Residential colleges of Yale University

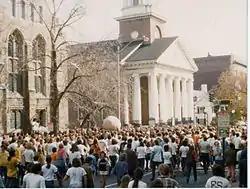
The 1973 Bladderball game in front of Calhoun College

With eight designed by the same architect, James Gamble Rogers, the colleges exhibit strong stylistic harmony. Rogers' primary architectural motif was Collegiate Gothic, a derivative of Gothic Revival that emulated the Gothic quadrangles of Cambridge and Oxford colleges. Rogers had previously designed the Memorial Quadrangle as a Gothic dormitory, which was renovated to become Branford and Saybrook Colleges. Similarly, Rogers framed the Jonathan Edwards College quadrangle with existing buildings. Rogers' Gothic buildings at Yale made extensive use of granite masonry and ornament. A small group of artisans—including blacksmith Samuel Yellin and sculptor Lee Lawrie—executed most of the buildings' elaborate details. Georgian was the primary style of two of Rogers' colleges, Pierson and Davenport, though Davenport has a street-facing Gothic facade. His final college, Timothy Dwight, was Federal, a reference to the prevailing style in American colonial colleges.